History of Manchester Metrolink

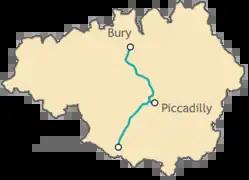
Metrolink after Phase 1 (1992)

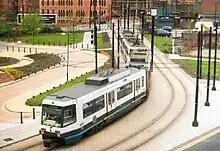
Two AnsaldoBreda T-68 trams near Manchester Piccadilly station in 1994. This was part of the original system opened as part of Phase 1.

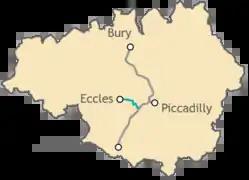
Metrolink after Phase 2 (1999–2000)

British Rail Engineering Limited (BREL) began researching developments in light rail technology around the world, and in 1986 identified a light rail vehicle designed by the Urban Transportation Development Corporation in Canada for the Santa Clara Valley Transportation Authority (UTDC) in California, USA, as an example of the type of LRV that could run in British cities. BREL planned to organise a live demonstration by shipping a UTDC vehicle which had been on display at the 1986 World Expo in Vancouver. Manchester was selected as the preferred venue for the demonstration as the city had the most developed light rail proposals, but negotiations to loan the vehicle fell through and the event was postponed until spring 1987.